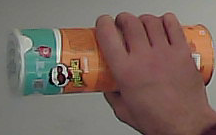
Product: pringles_paprika